Typee

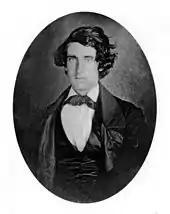
Richard Tobias (Toby) Greene in 1846

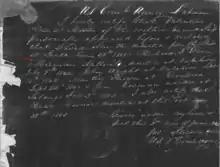
Melville's desertion from the "Acushnet" in 1842

From the beginning there were questions about Melville's romantic tale. The London publisher John Murray wanted reassurance that Melville's experiences were first-hand before he included the book in the "Home and Colonial Library" series, which was nonfiction by or about foreigners in exotic places. Warm but sometimes skeptical reviews also challenged Melville's account.